Centre for Clinical Legal Education (Palacký University, Faculty of Law)

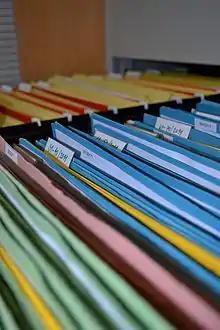
Case files at the Student Legal Aid Office

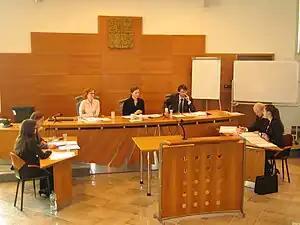
Willem C. Vis pre-moot at the Palacký law school's courtroom

The Student Legal Aid Office provides pro bono legal support and advice to socially, economically or otherwise disadvantaged individuals. The clinic is divided into sections (Civil Law, Family Law, Labour Law, etc.) with no more than ten students in each. Each section has a guarantor, who is the Faculty's lecturer specializing in the appropriate field. During office hours the students interview new clients seeking legal help from the Clinic in greater detail and, on the basis of the interview, prepare a document file. The document file is then given to the section's guarantor: the guarantor assigns it to particular students of his section (usually not the same ones who first interviewed the client) to solve the legal issues and propose further steps (e.g. legal remedies, drafting of a contract, and so on). If the need arises, the assigned students may contact the client for further information or documents. Subject to guarantor's authorization of the legal advice, the client is invited for another meeting, in which the assigned students hand him over the legal advice in writing and orally explain its content.